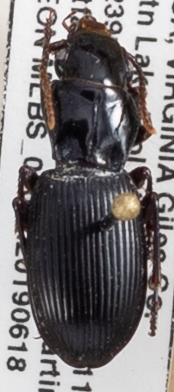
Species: Pterostichus rostratus
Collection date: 2019-06-18
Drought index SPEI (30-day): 0.36
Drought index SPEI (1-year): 2.09
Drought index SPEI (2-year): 2.09